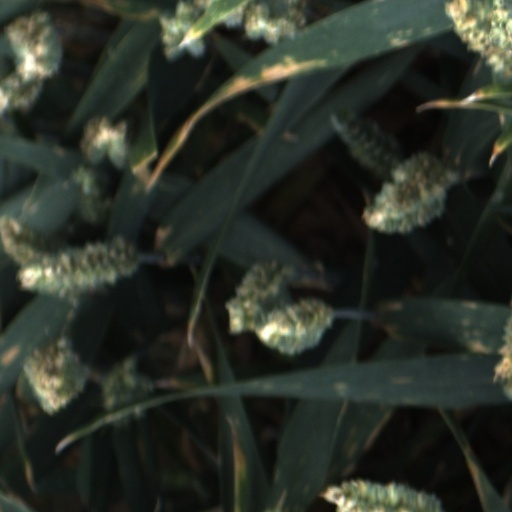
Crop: wheat